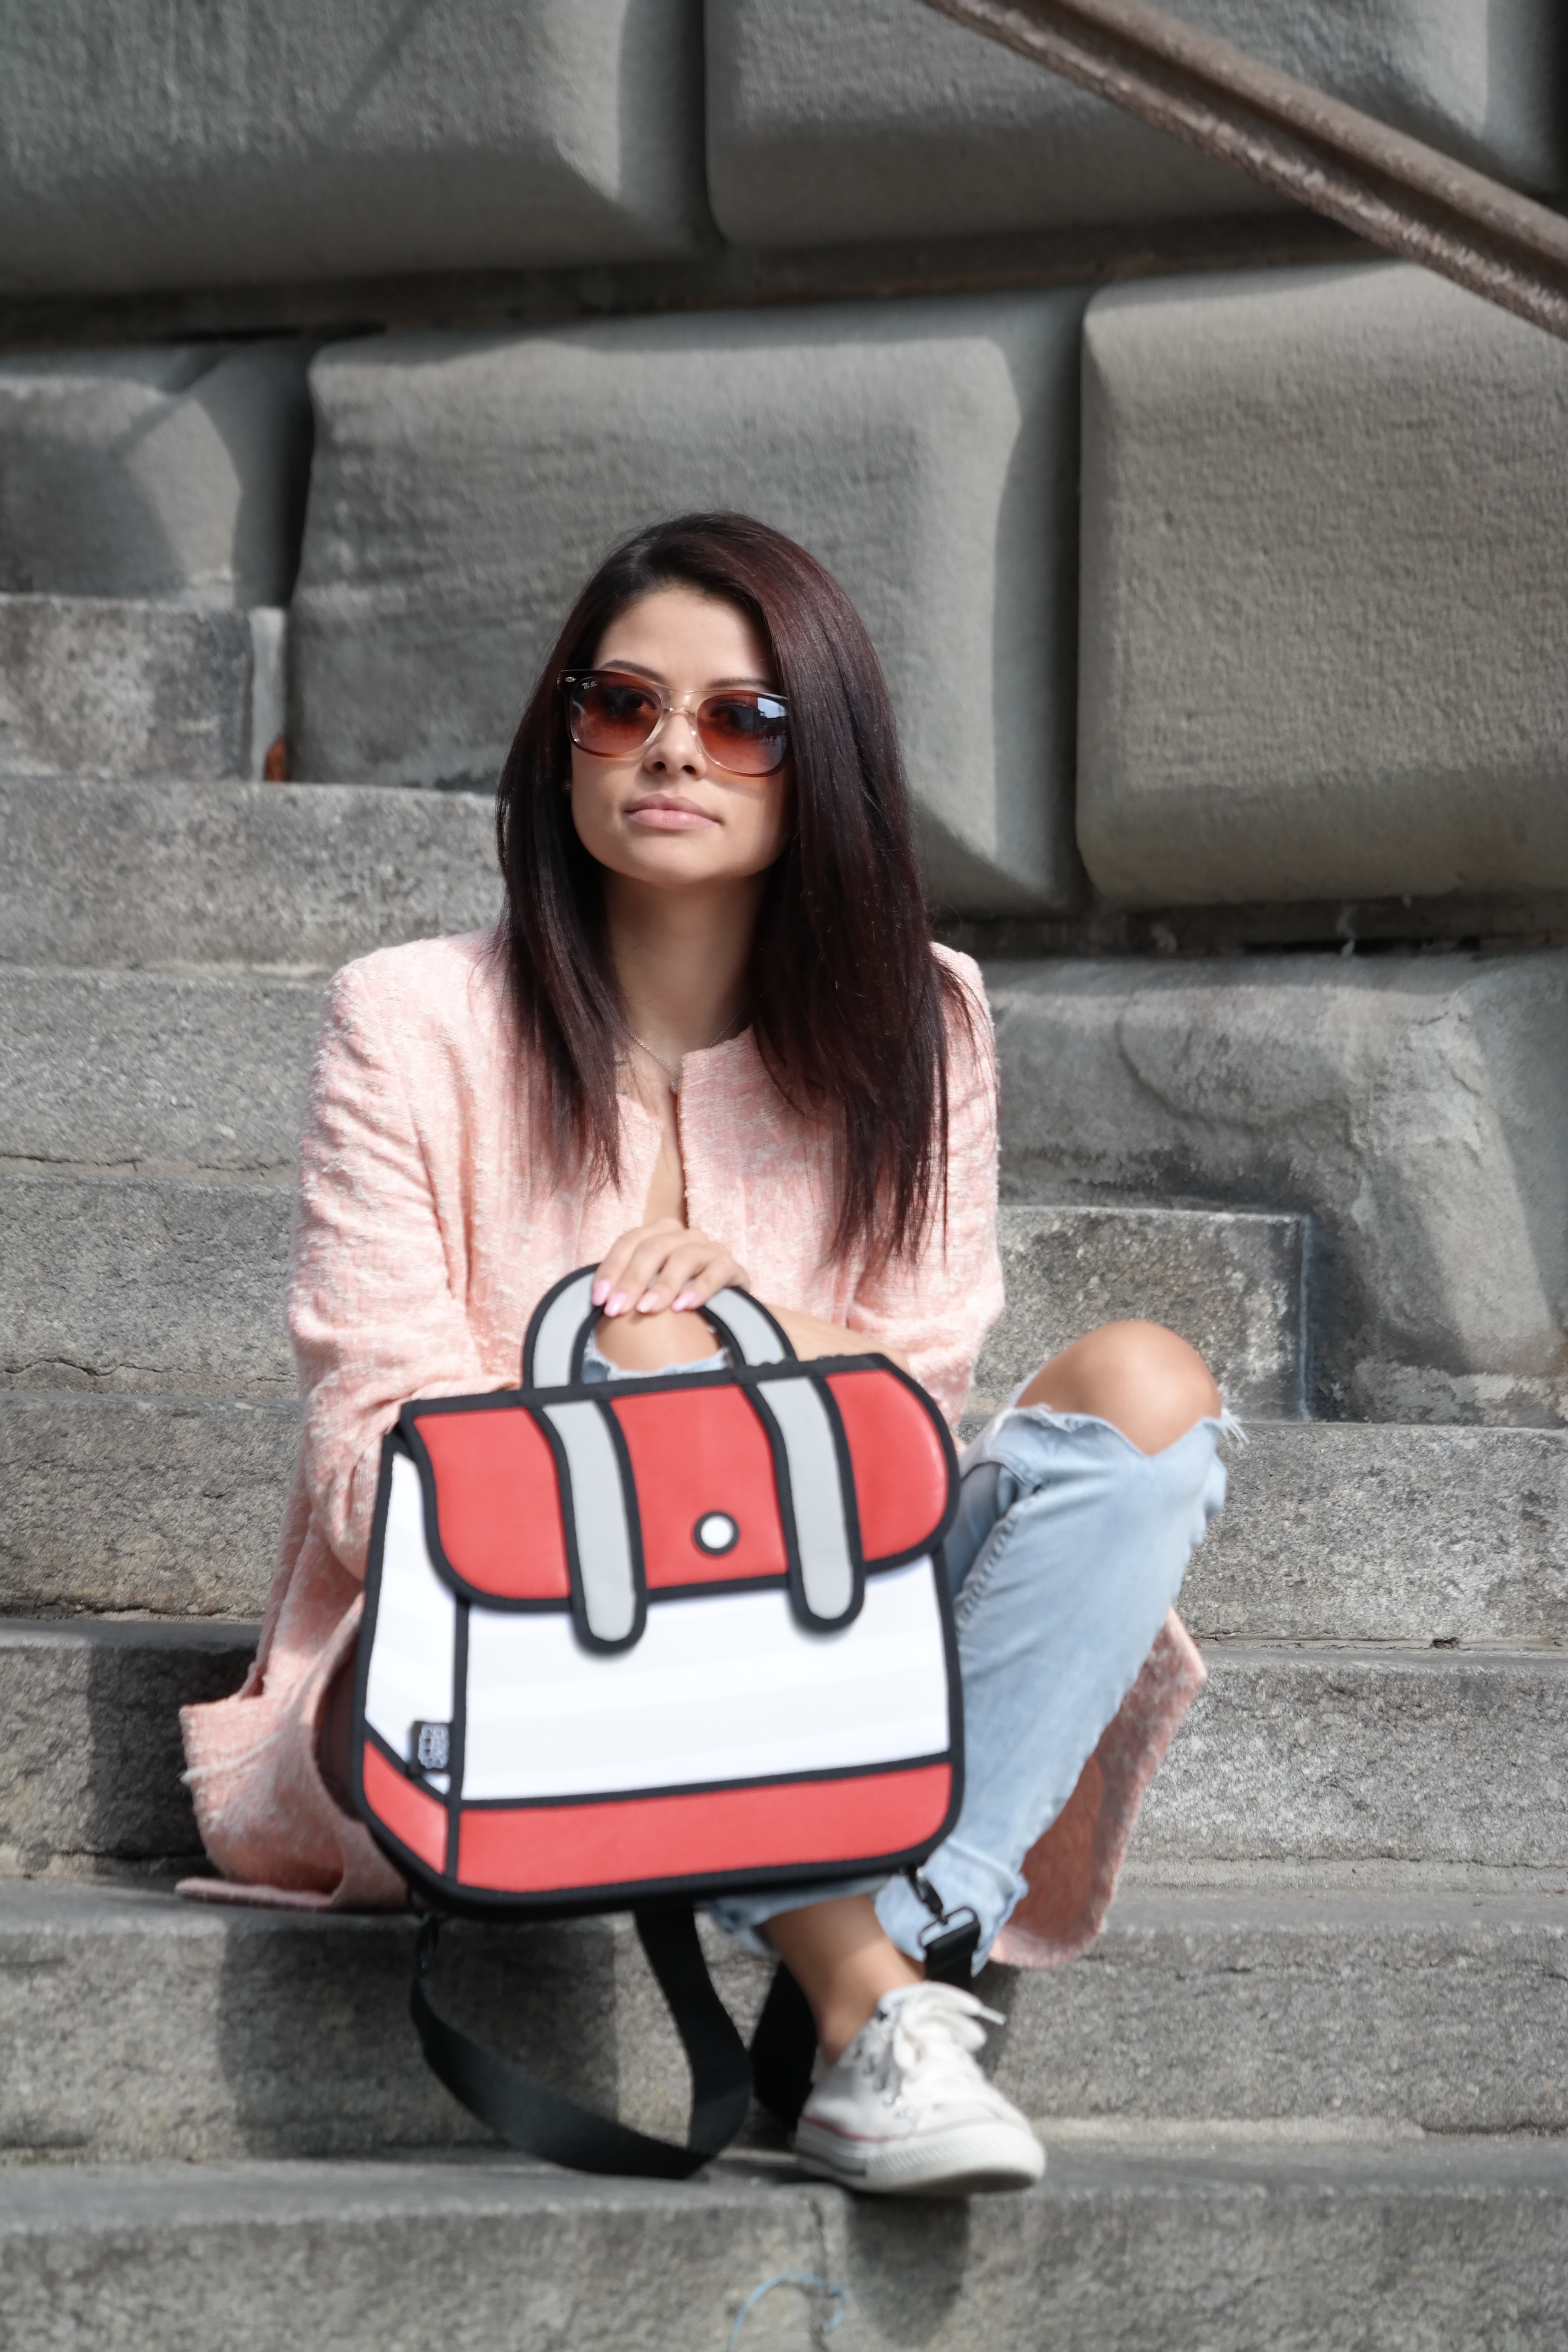
outdoor, person, girl, woman, white, leg, portrait, model, young, spring, red, sitting, bag, fashion, clothing, lady, glasses, pose, beauty, pretty, photo shoot, human positions